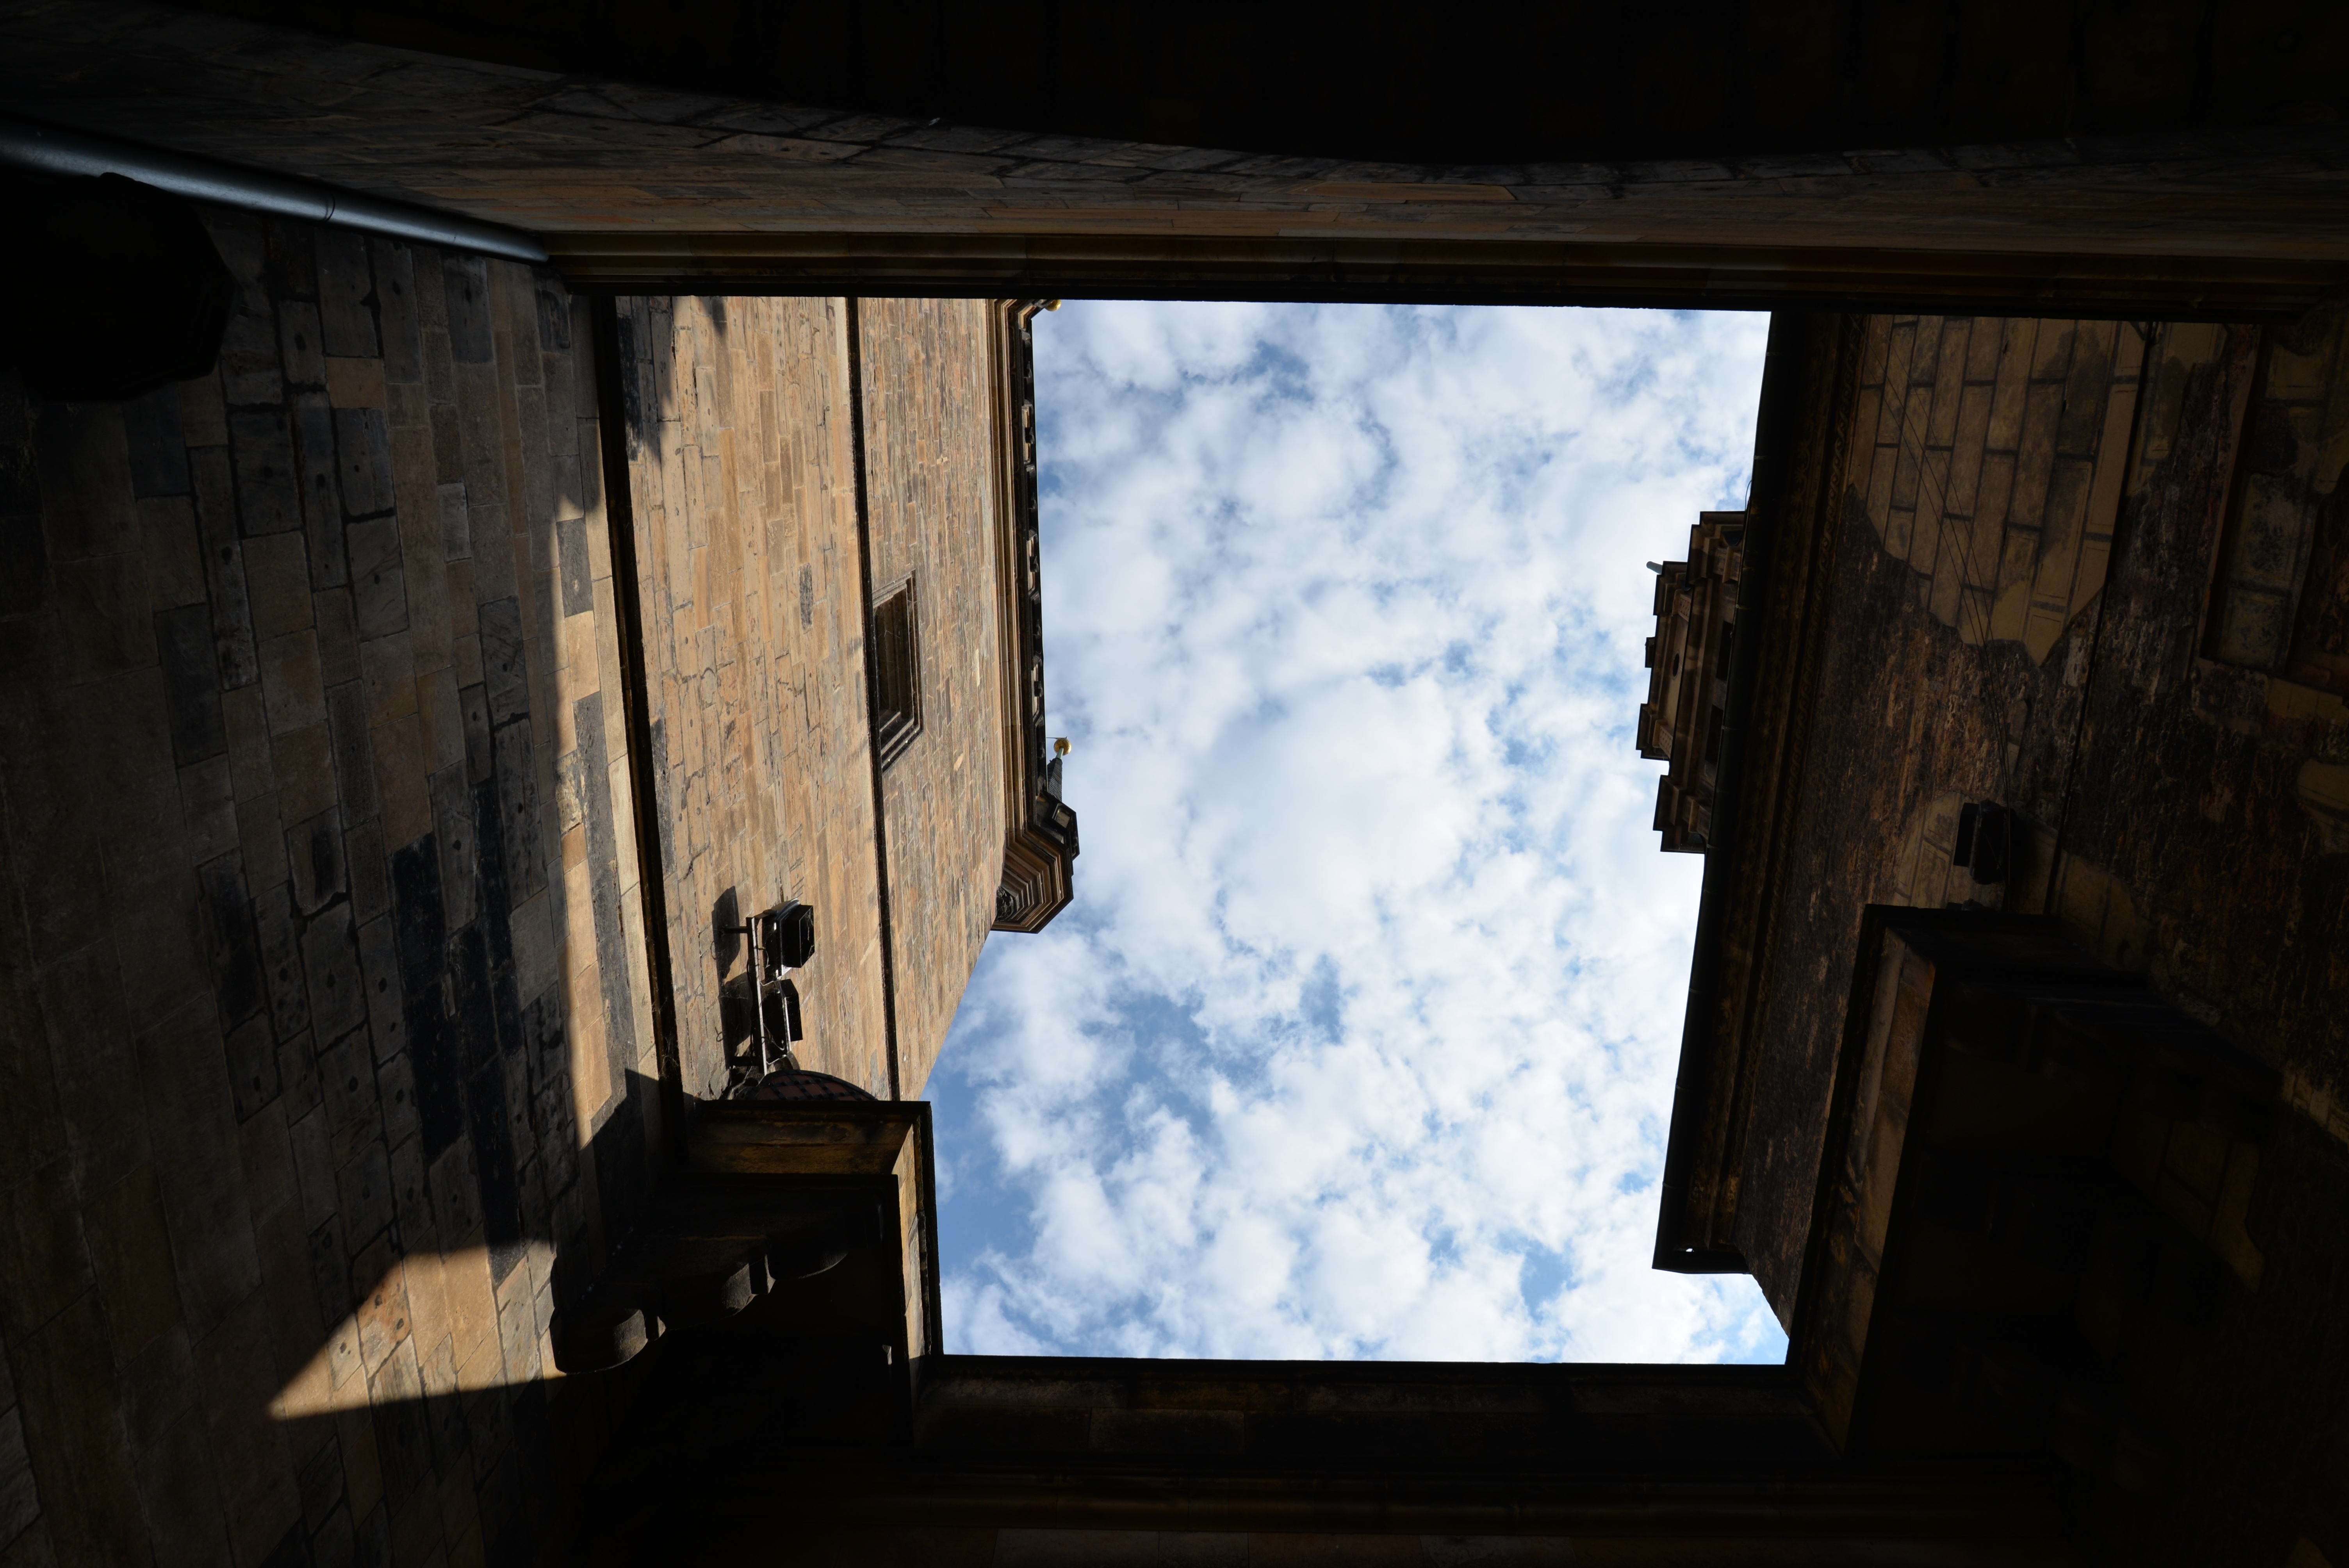
light, sky, wood, white, house, sunlight, window, wall, reflection, darkness, blue, prague, lighting, interior design, clouds, photograph, image